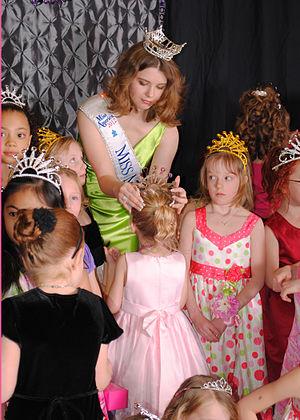
Alexis Wineman est une défenseuse de la cause de l'autisme et mannequin américaine, qui a été nommée Miss Montana 2012. Elle a remporté le « Choix de l'Amérique » lors de la cérémonie du concours de Miss America 2013 et est la première candidate autiste au concours de Miss America.